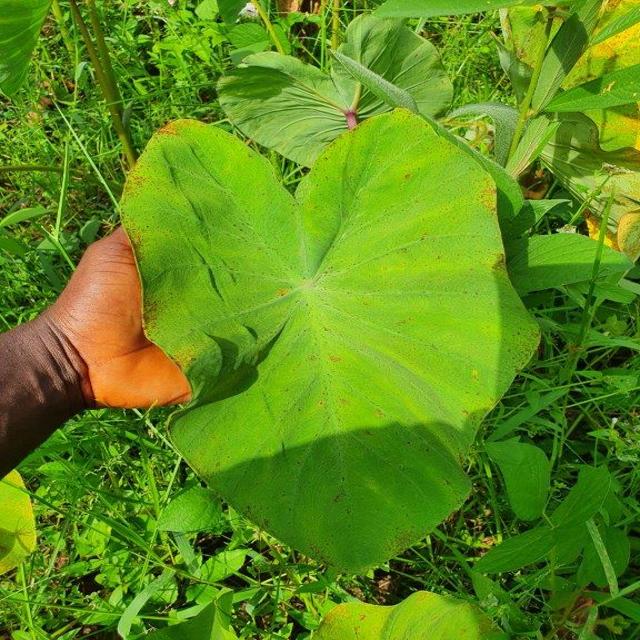
Label: Mid_Blight